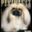
Label: dog